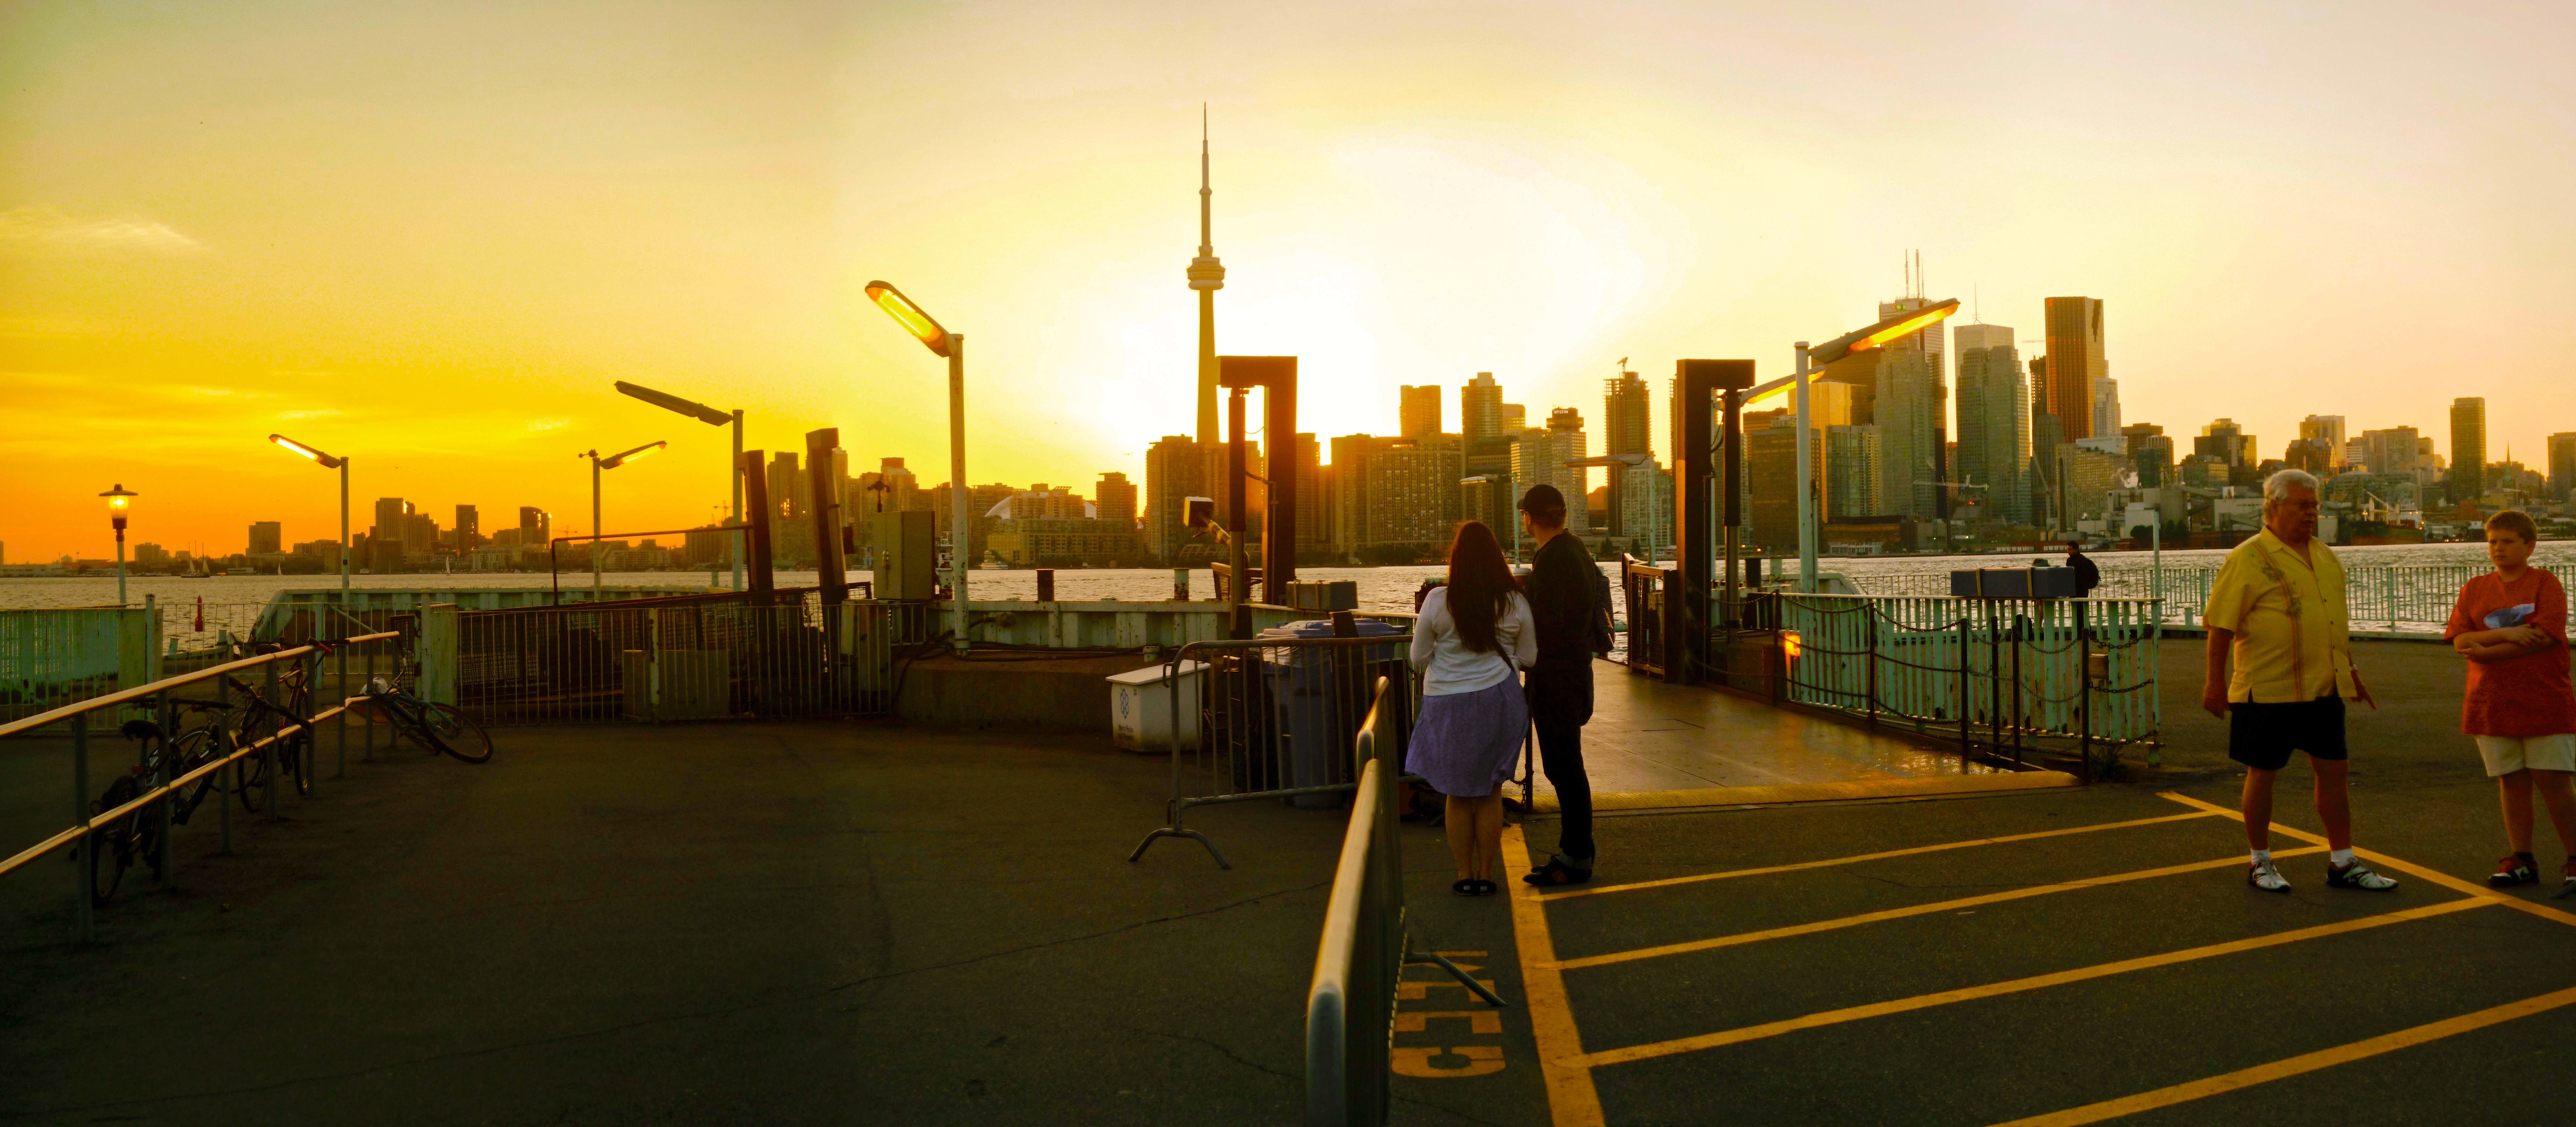
pedestrian, boardwalk, city, walkway, cityscape, evening, island, waterway, cn tower, canada, ontario, toronto